Selina Rutz-Büchel

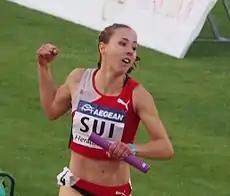
Selina Büchel during 4 × 400 women's relay at 2015 European Team Championships First League.

She achieved international success for the first time in 2013. After winning another national indoor title she ran a best of 2:01.64 minutes in the semi-finals at the 2013 European Athletics Indoor Championships. She won bronze medals at the 2013 European Team Championships first league and the 2013 European Athletics U23 Championships. A second outdoor national title was followed by a new outdoor best of 2:01.66 minutes in Amsterdam. She gave a surprise performance at the 2014 IAAF World Indoor Championships, improving to 2:00.93 minutes to win her semi-final before coming fourth in the 800 m final.